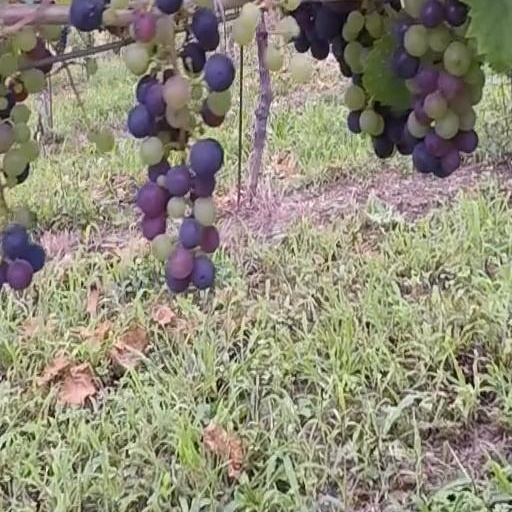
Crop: grape